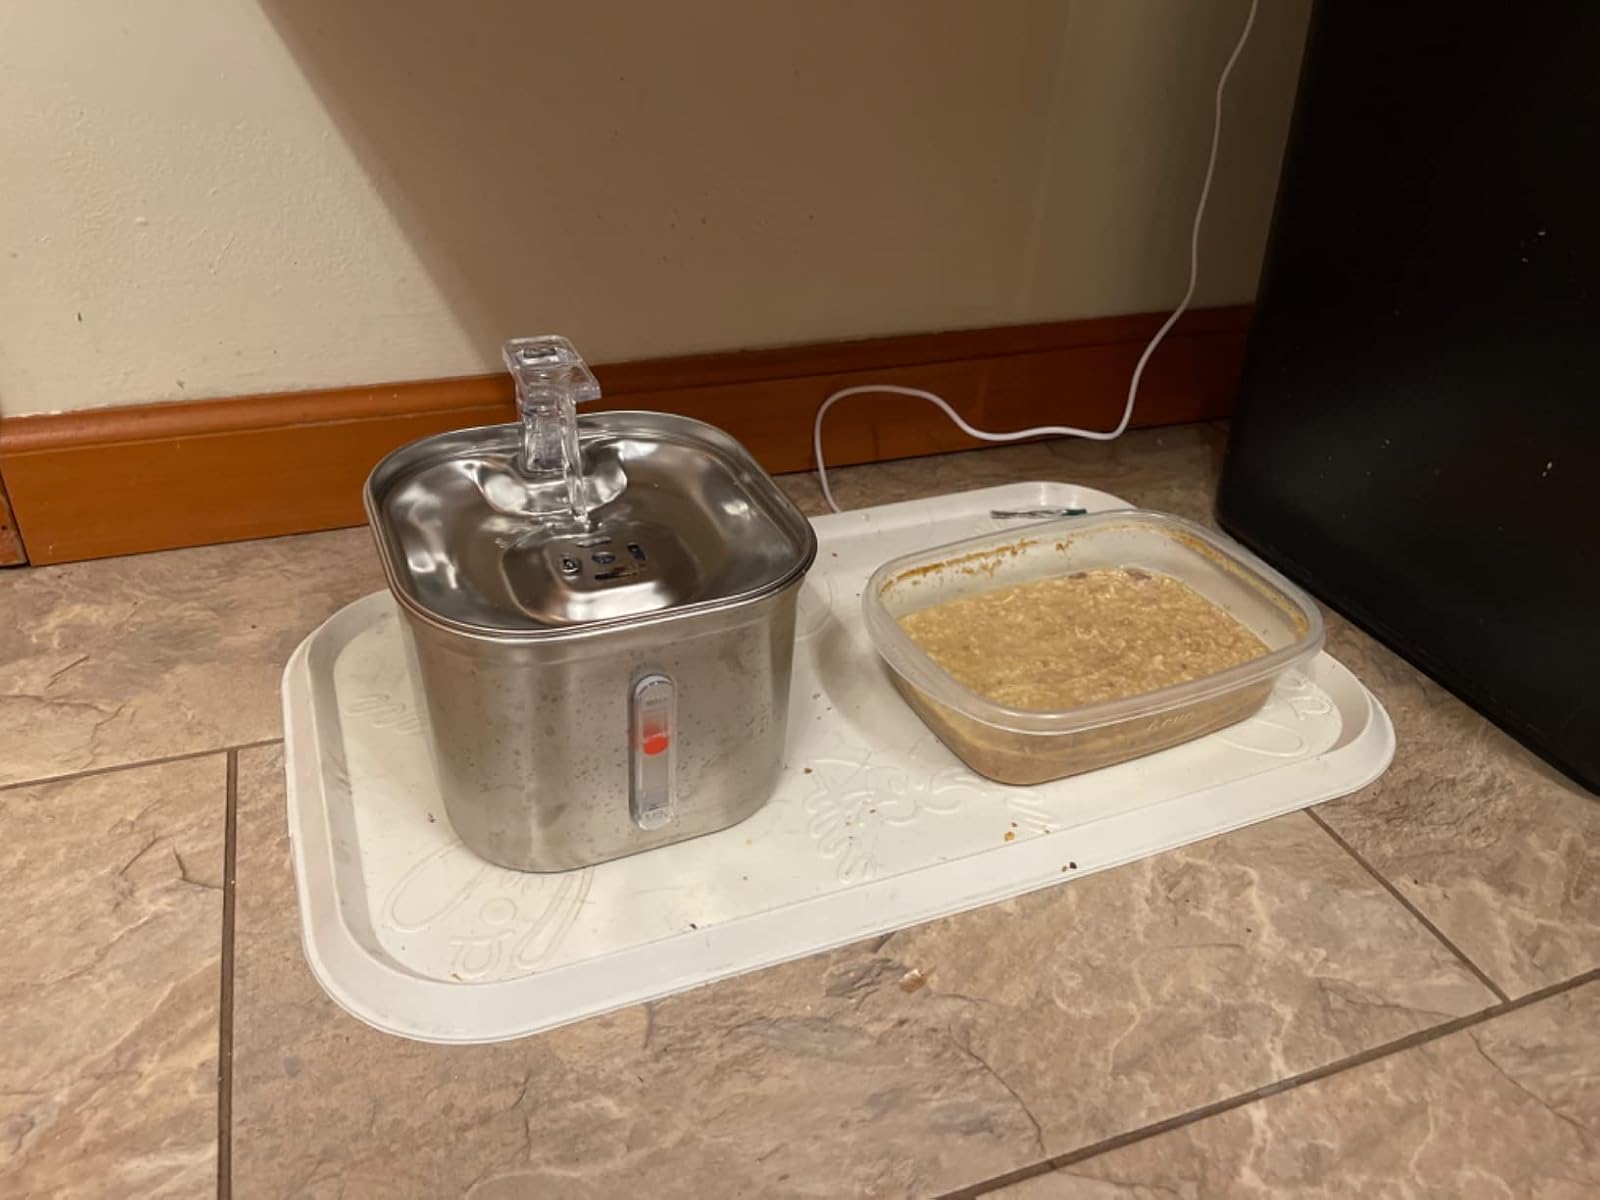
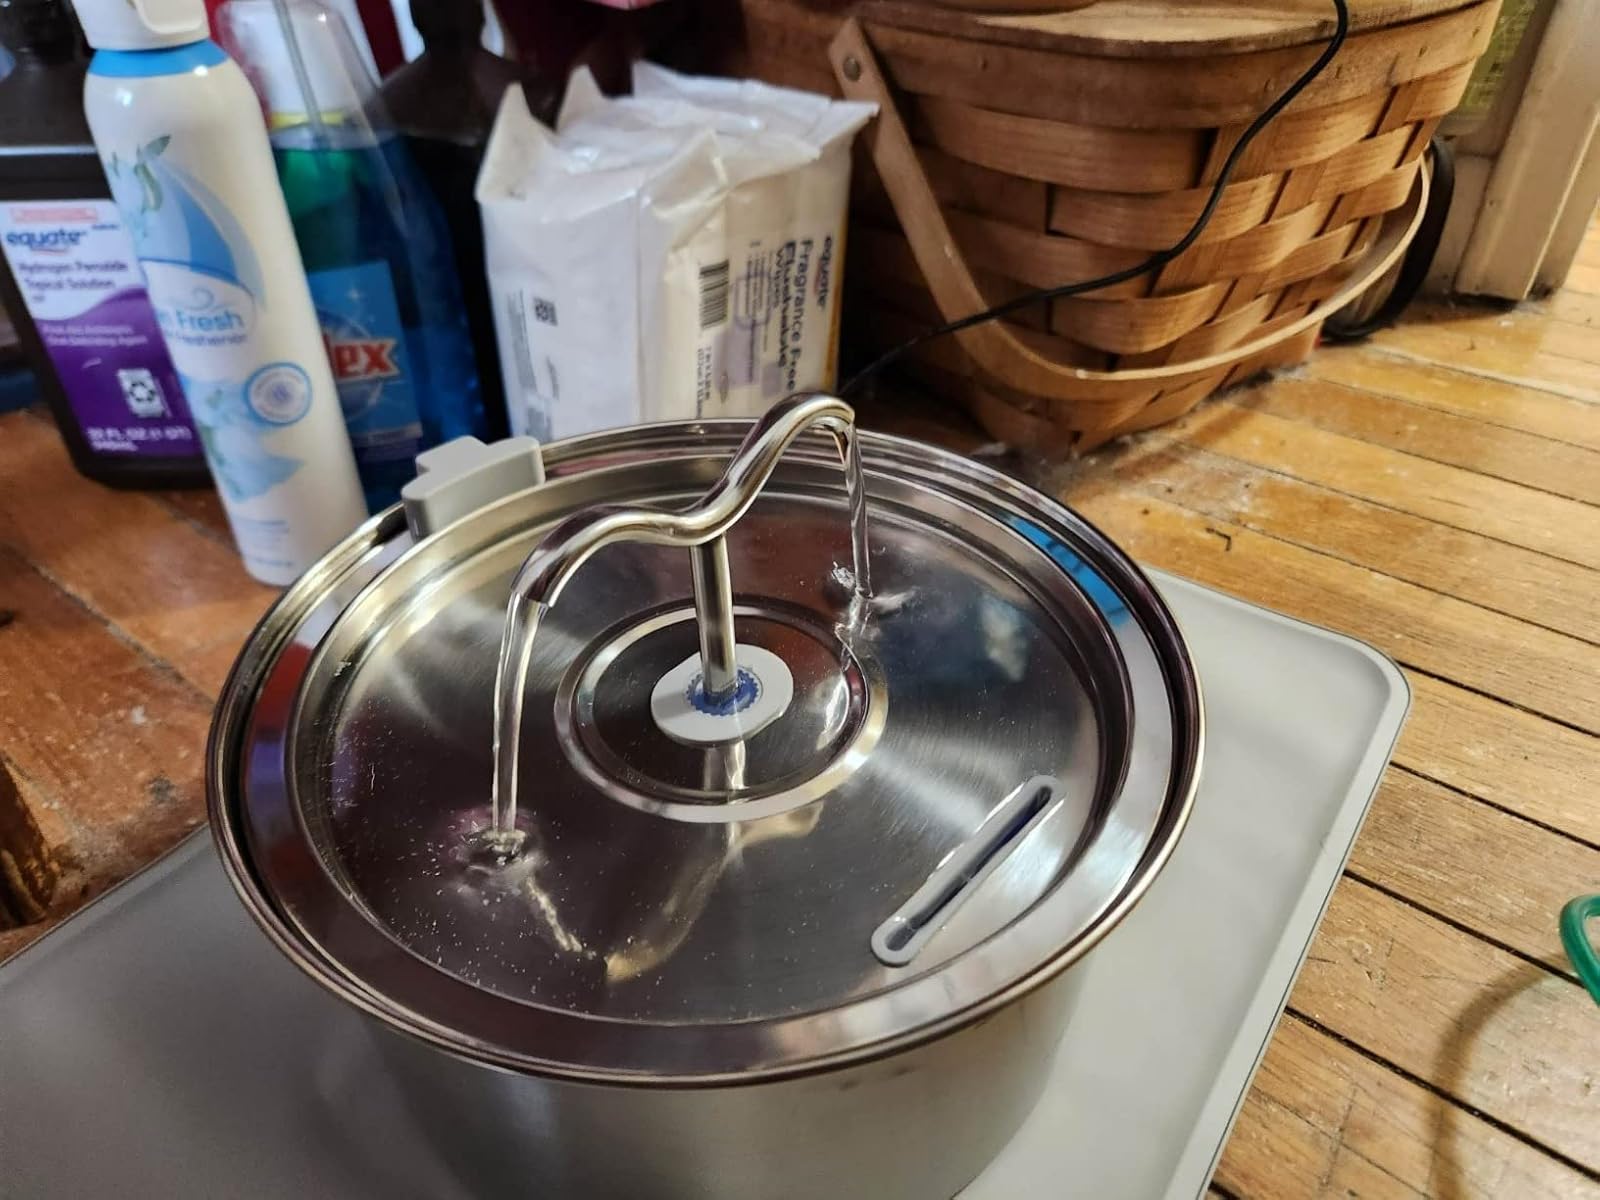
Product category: items_bowl
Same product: no